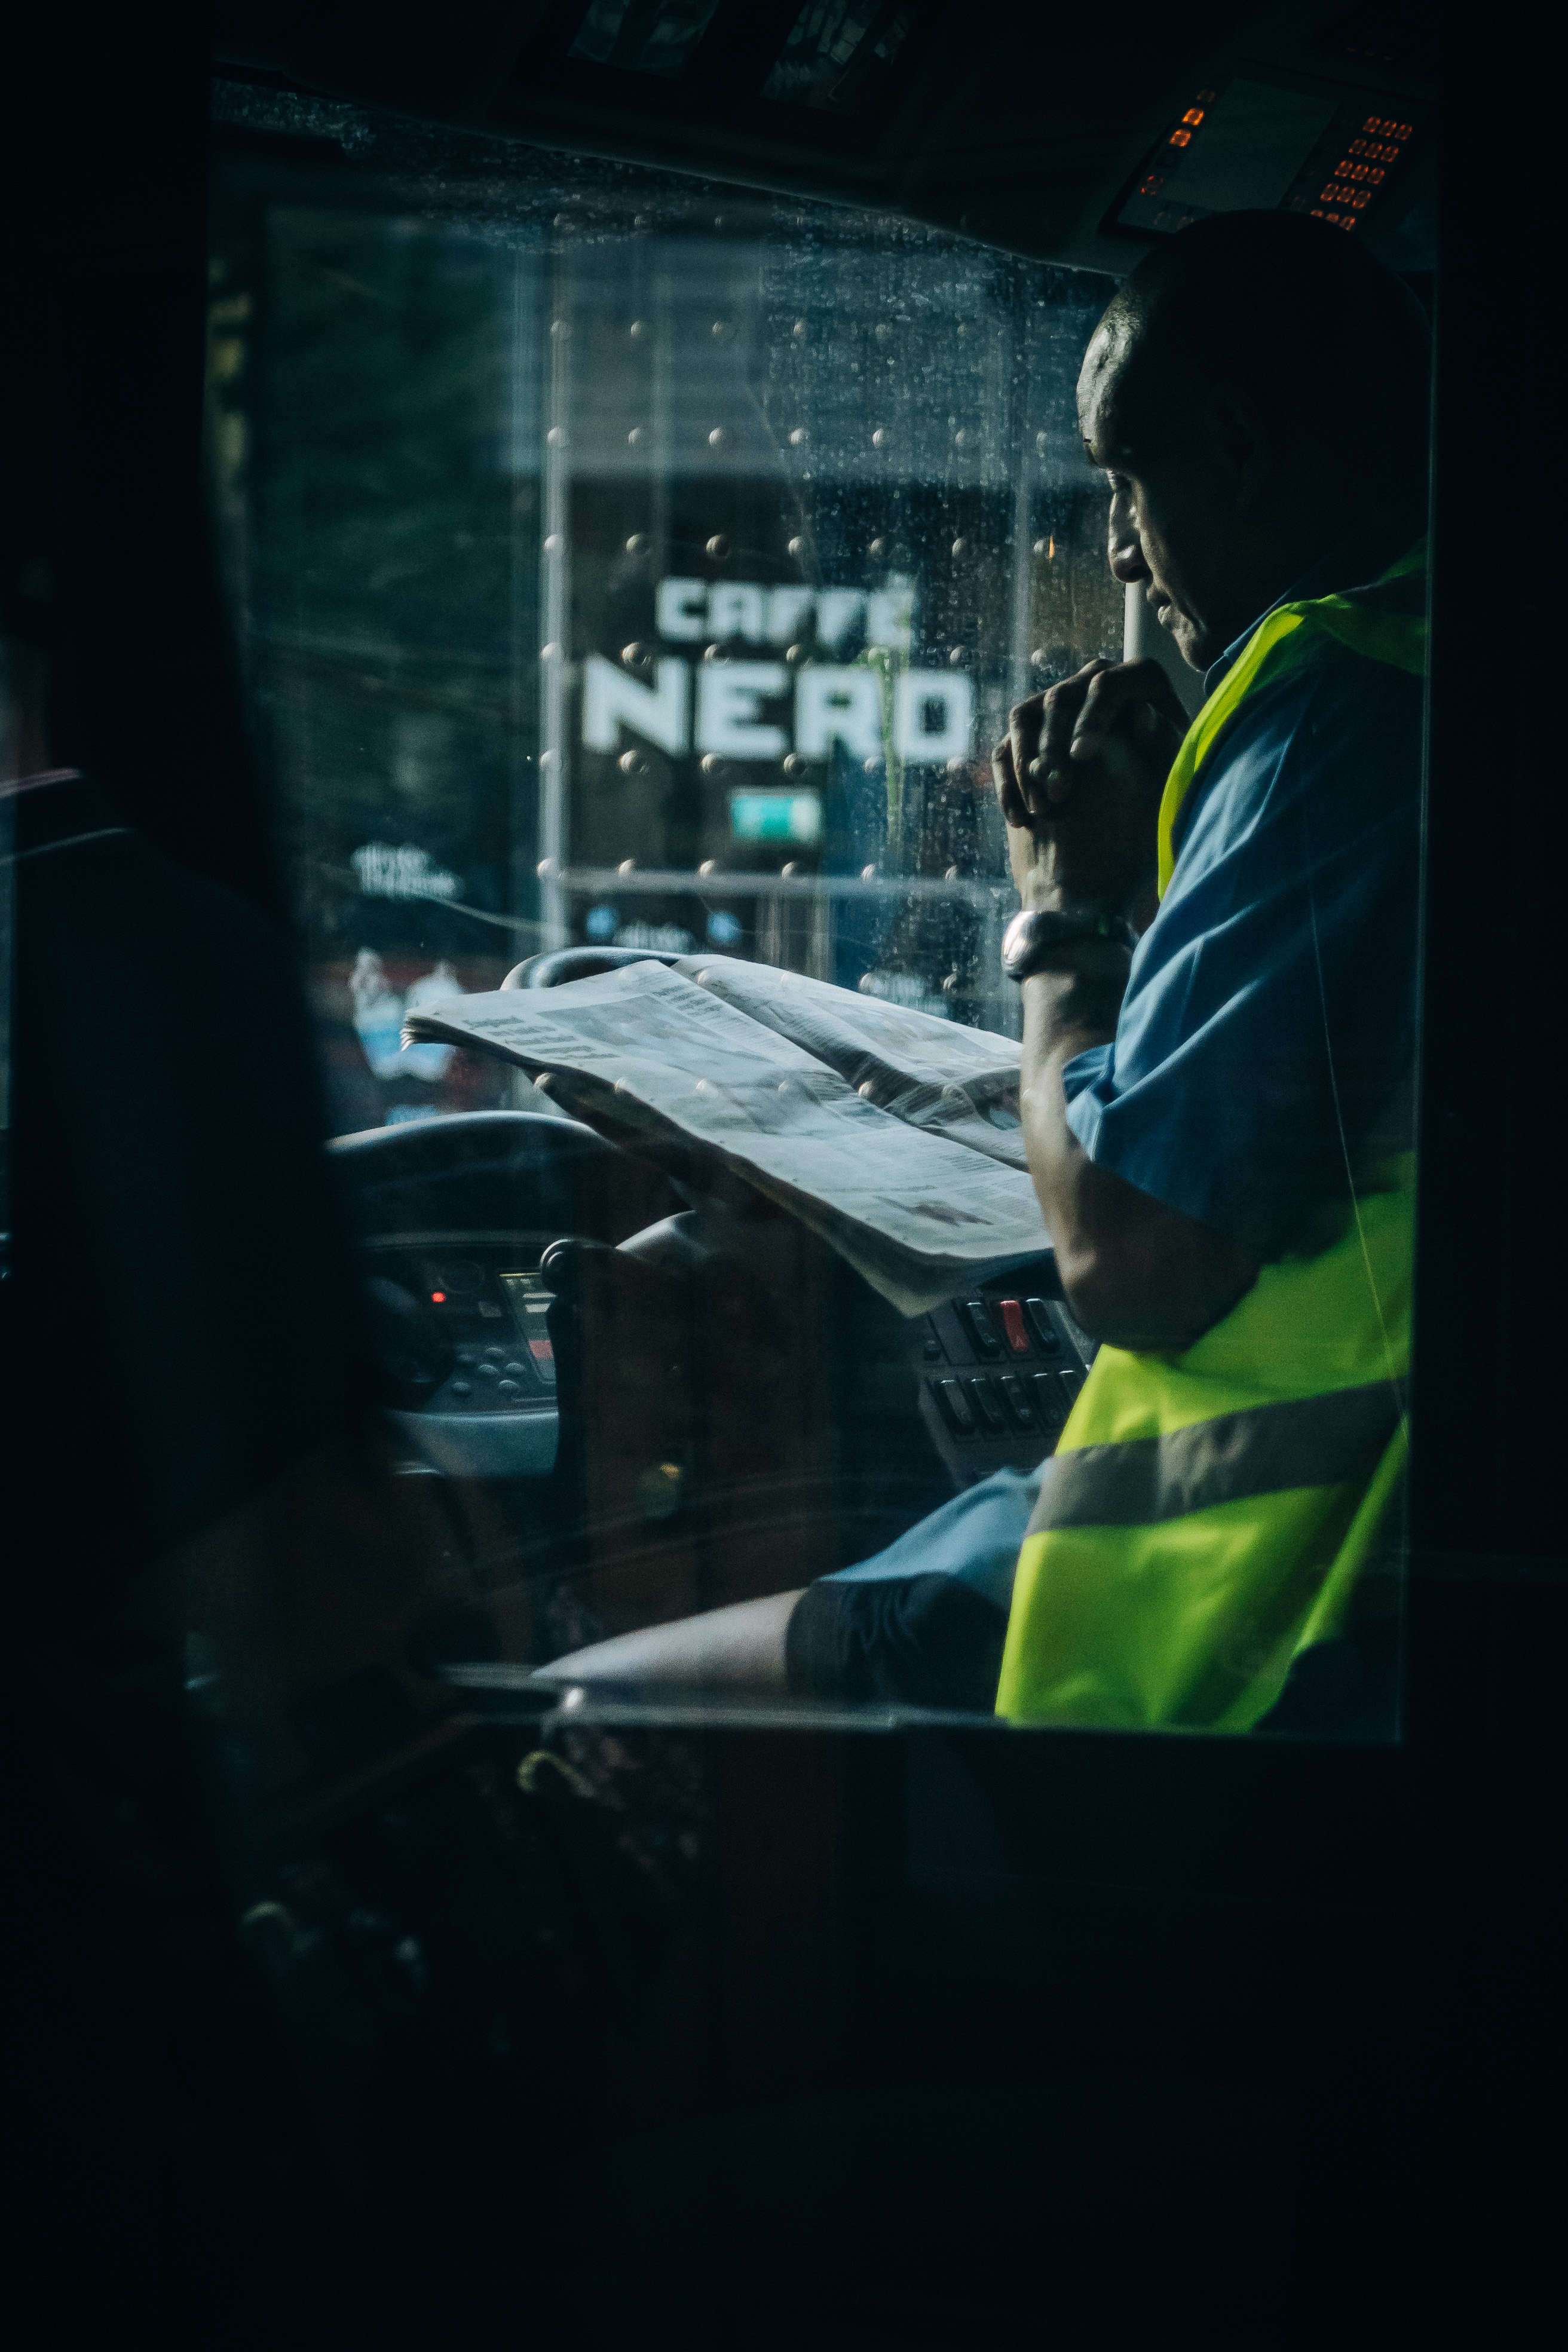
photography, darkness, personal protective equipment